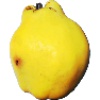
Label: quince